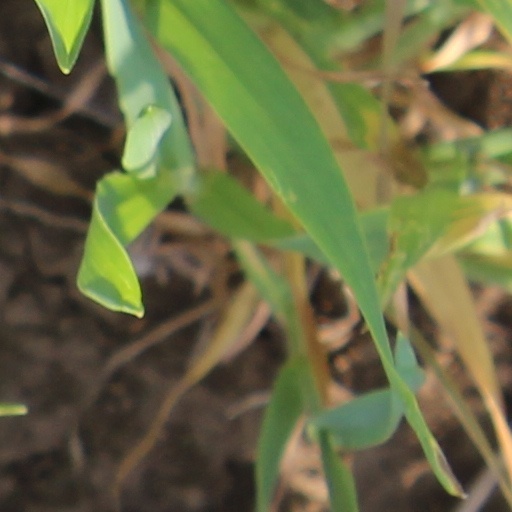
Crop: wheat